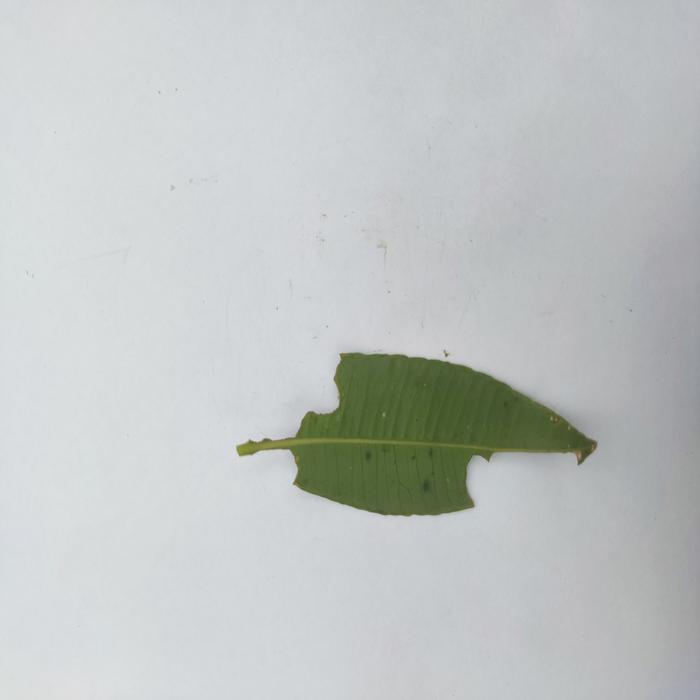
Crop: Hog Plum
Leaf condition: Caterpillars_Infestation